Academy for Urban School Leadership

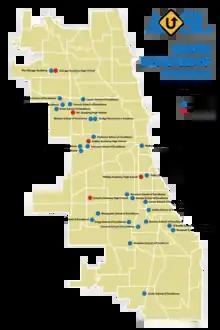
AUSL Network of Schools Map

AUSL manages 31 Chicago Public Schools serving over 16,000 students. AUSL schools operate within the CPS system.